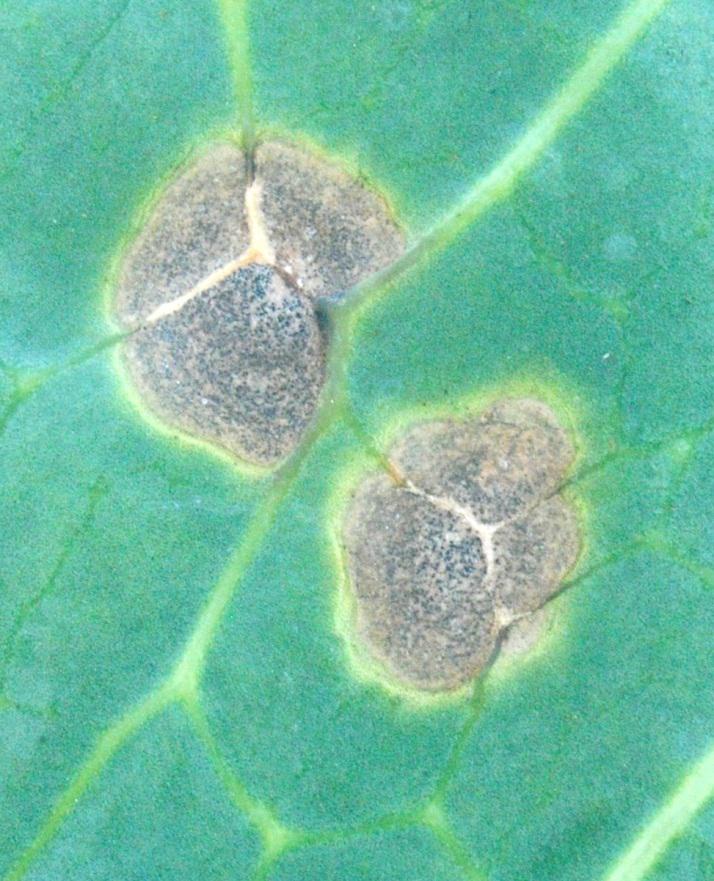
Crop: unknown
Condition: broccoli_broccoli_ring_spot